Team Ljubljana Gusto Santic

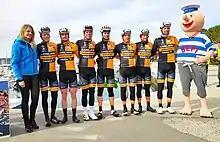
Ljubljana Gusto Santic on 2019 GP Izola

Team Ljubljana Gusto Santic is a Slovenian cycling team founded in 1949, which has competed as a UCI Continental team since 2005. It participates in UCI Continental Circuits races.